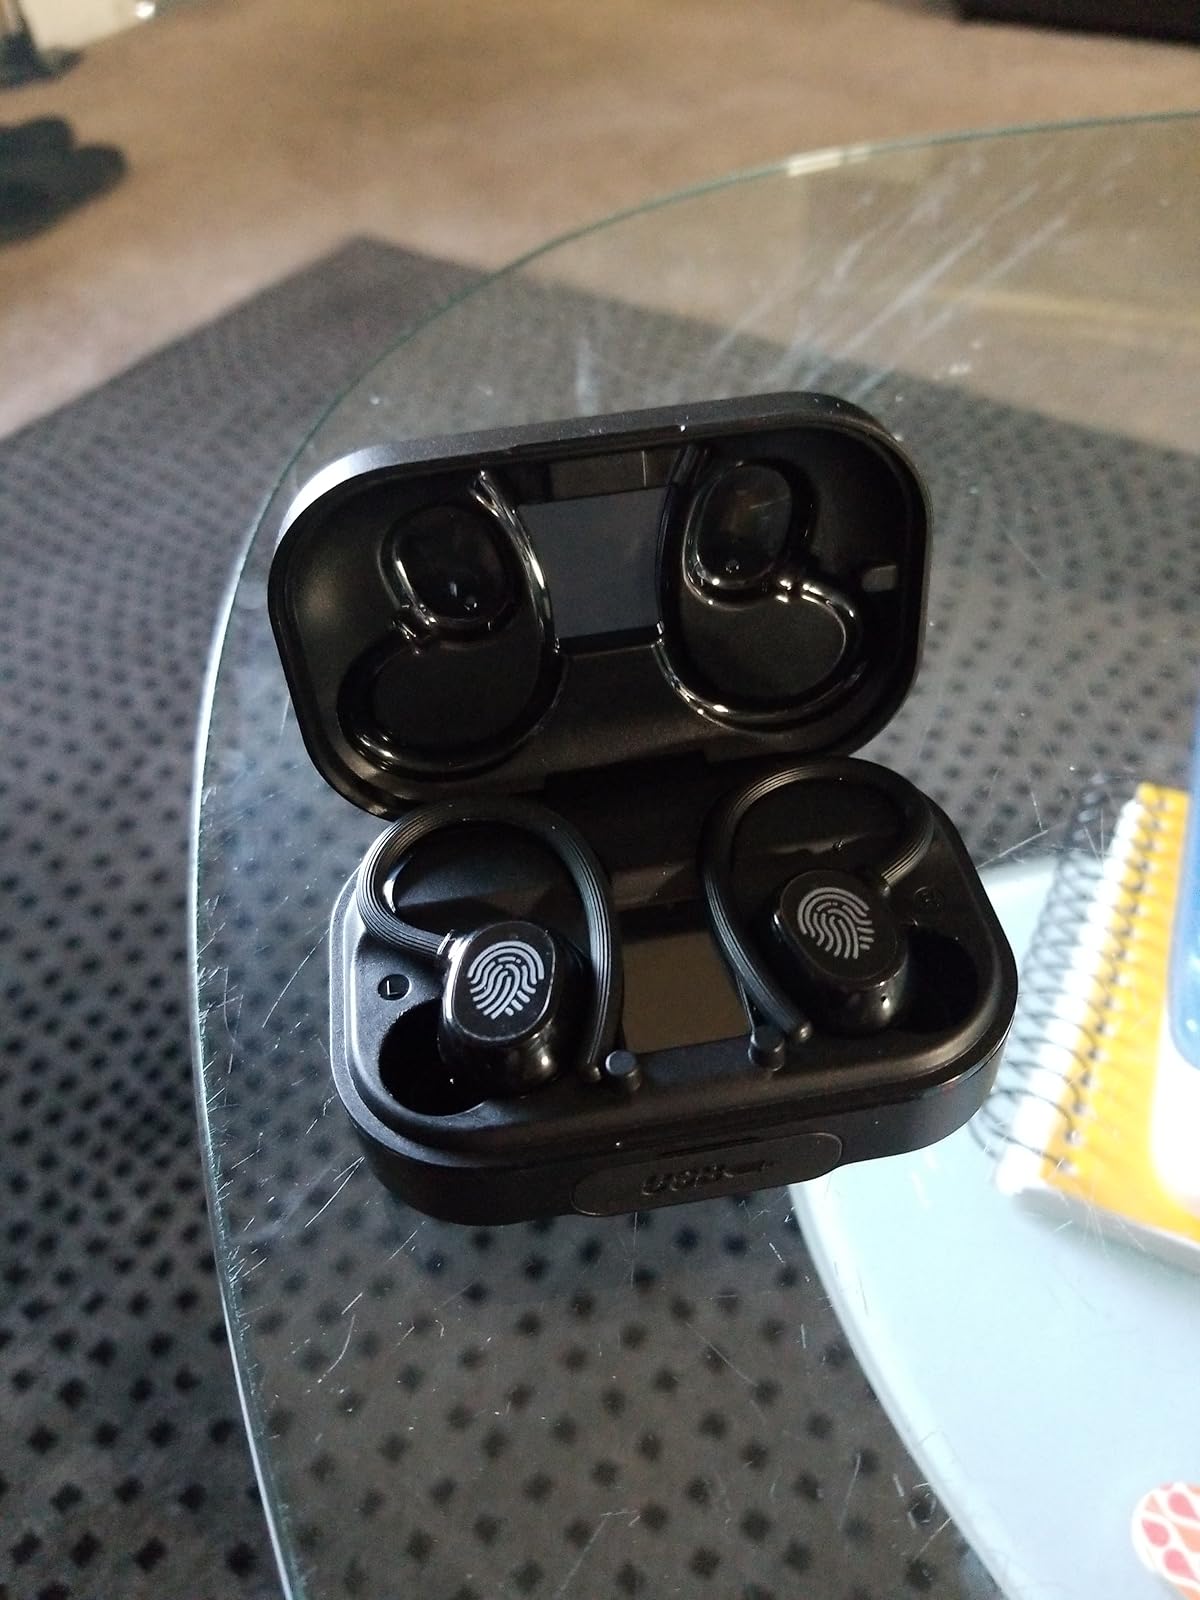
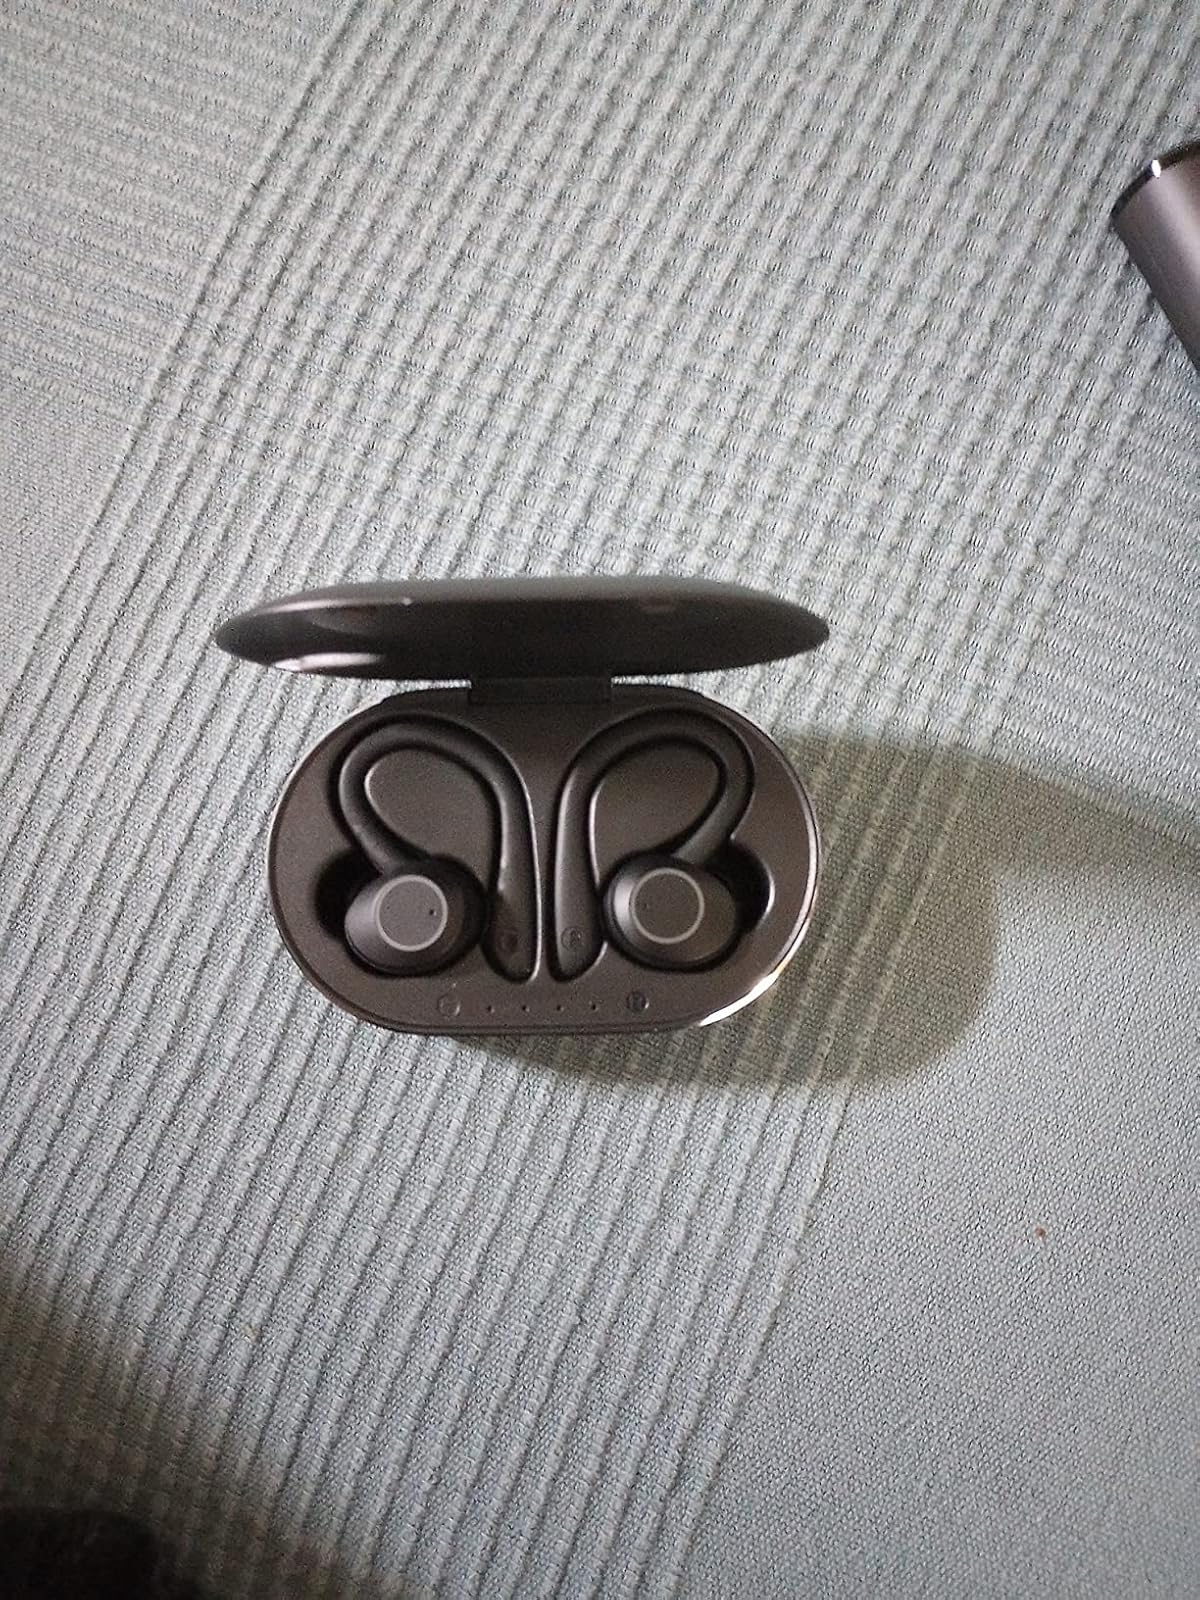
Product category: earbuds
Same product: no